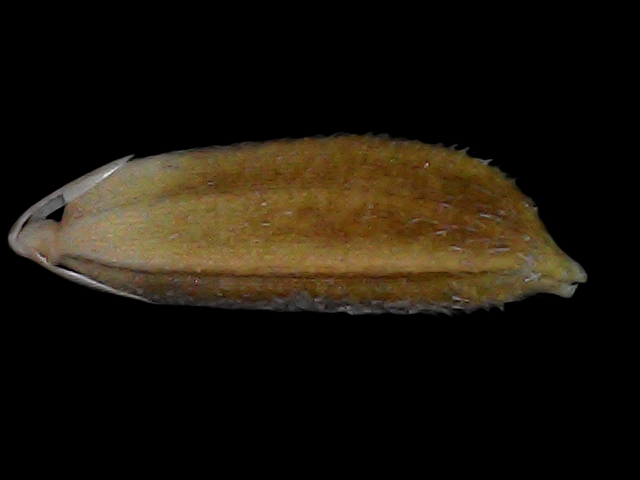
Rice variety: Bd56